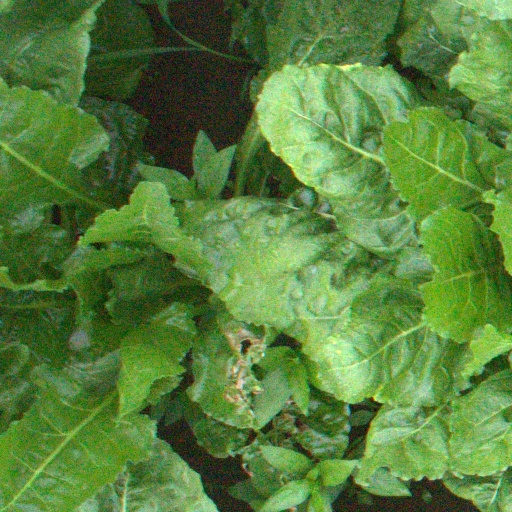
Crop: sugar beet